Cow urine

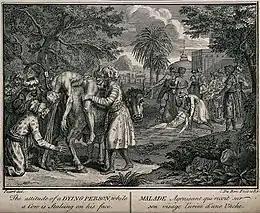
Cow's urine historically used as a treatment in Indian Ayurvedic medicine. A sick man is held over a cow's hindquarters so that the cow's urine streams onto his face.

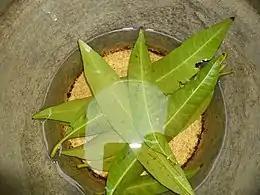
Cow urine

Some Hindus claim that cow urine has a special significance as a medicinal drink. Among other usage, urine therapy is used for the medicinal purposes as a system of alternative medicine popularized by British naturopath John W. Armstrong in the early 20th century based on the metaphorical misreading of the . His widely sold book inspired the writing of (Gujarati: Urine therapy; 1959) by Gandhian social reformer Raojibhai Manibhai Patel, and many later works, which often reference "Shivambu Kalpa", a treatise on the pharmaceutical value of urine. However, according to medical anthropologist Joseph Alter, the practices of (drinking one's own urine) and recommended by modern Indian practitioners of urine therapy are closer to the ones propounded by Armstrong than traditional ayurveda or yoga, or even the practices described in "Shivambu Kalpa".